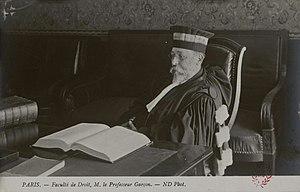
Carte postale
Émile Auguste Garçon, né à Poitiers le 26 septembre 1851 et mort à Paris le 12 juillet 1922, était un juriste français. Il est le père de l'avocat et académicien Maurice Garçon.